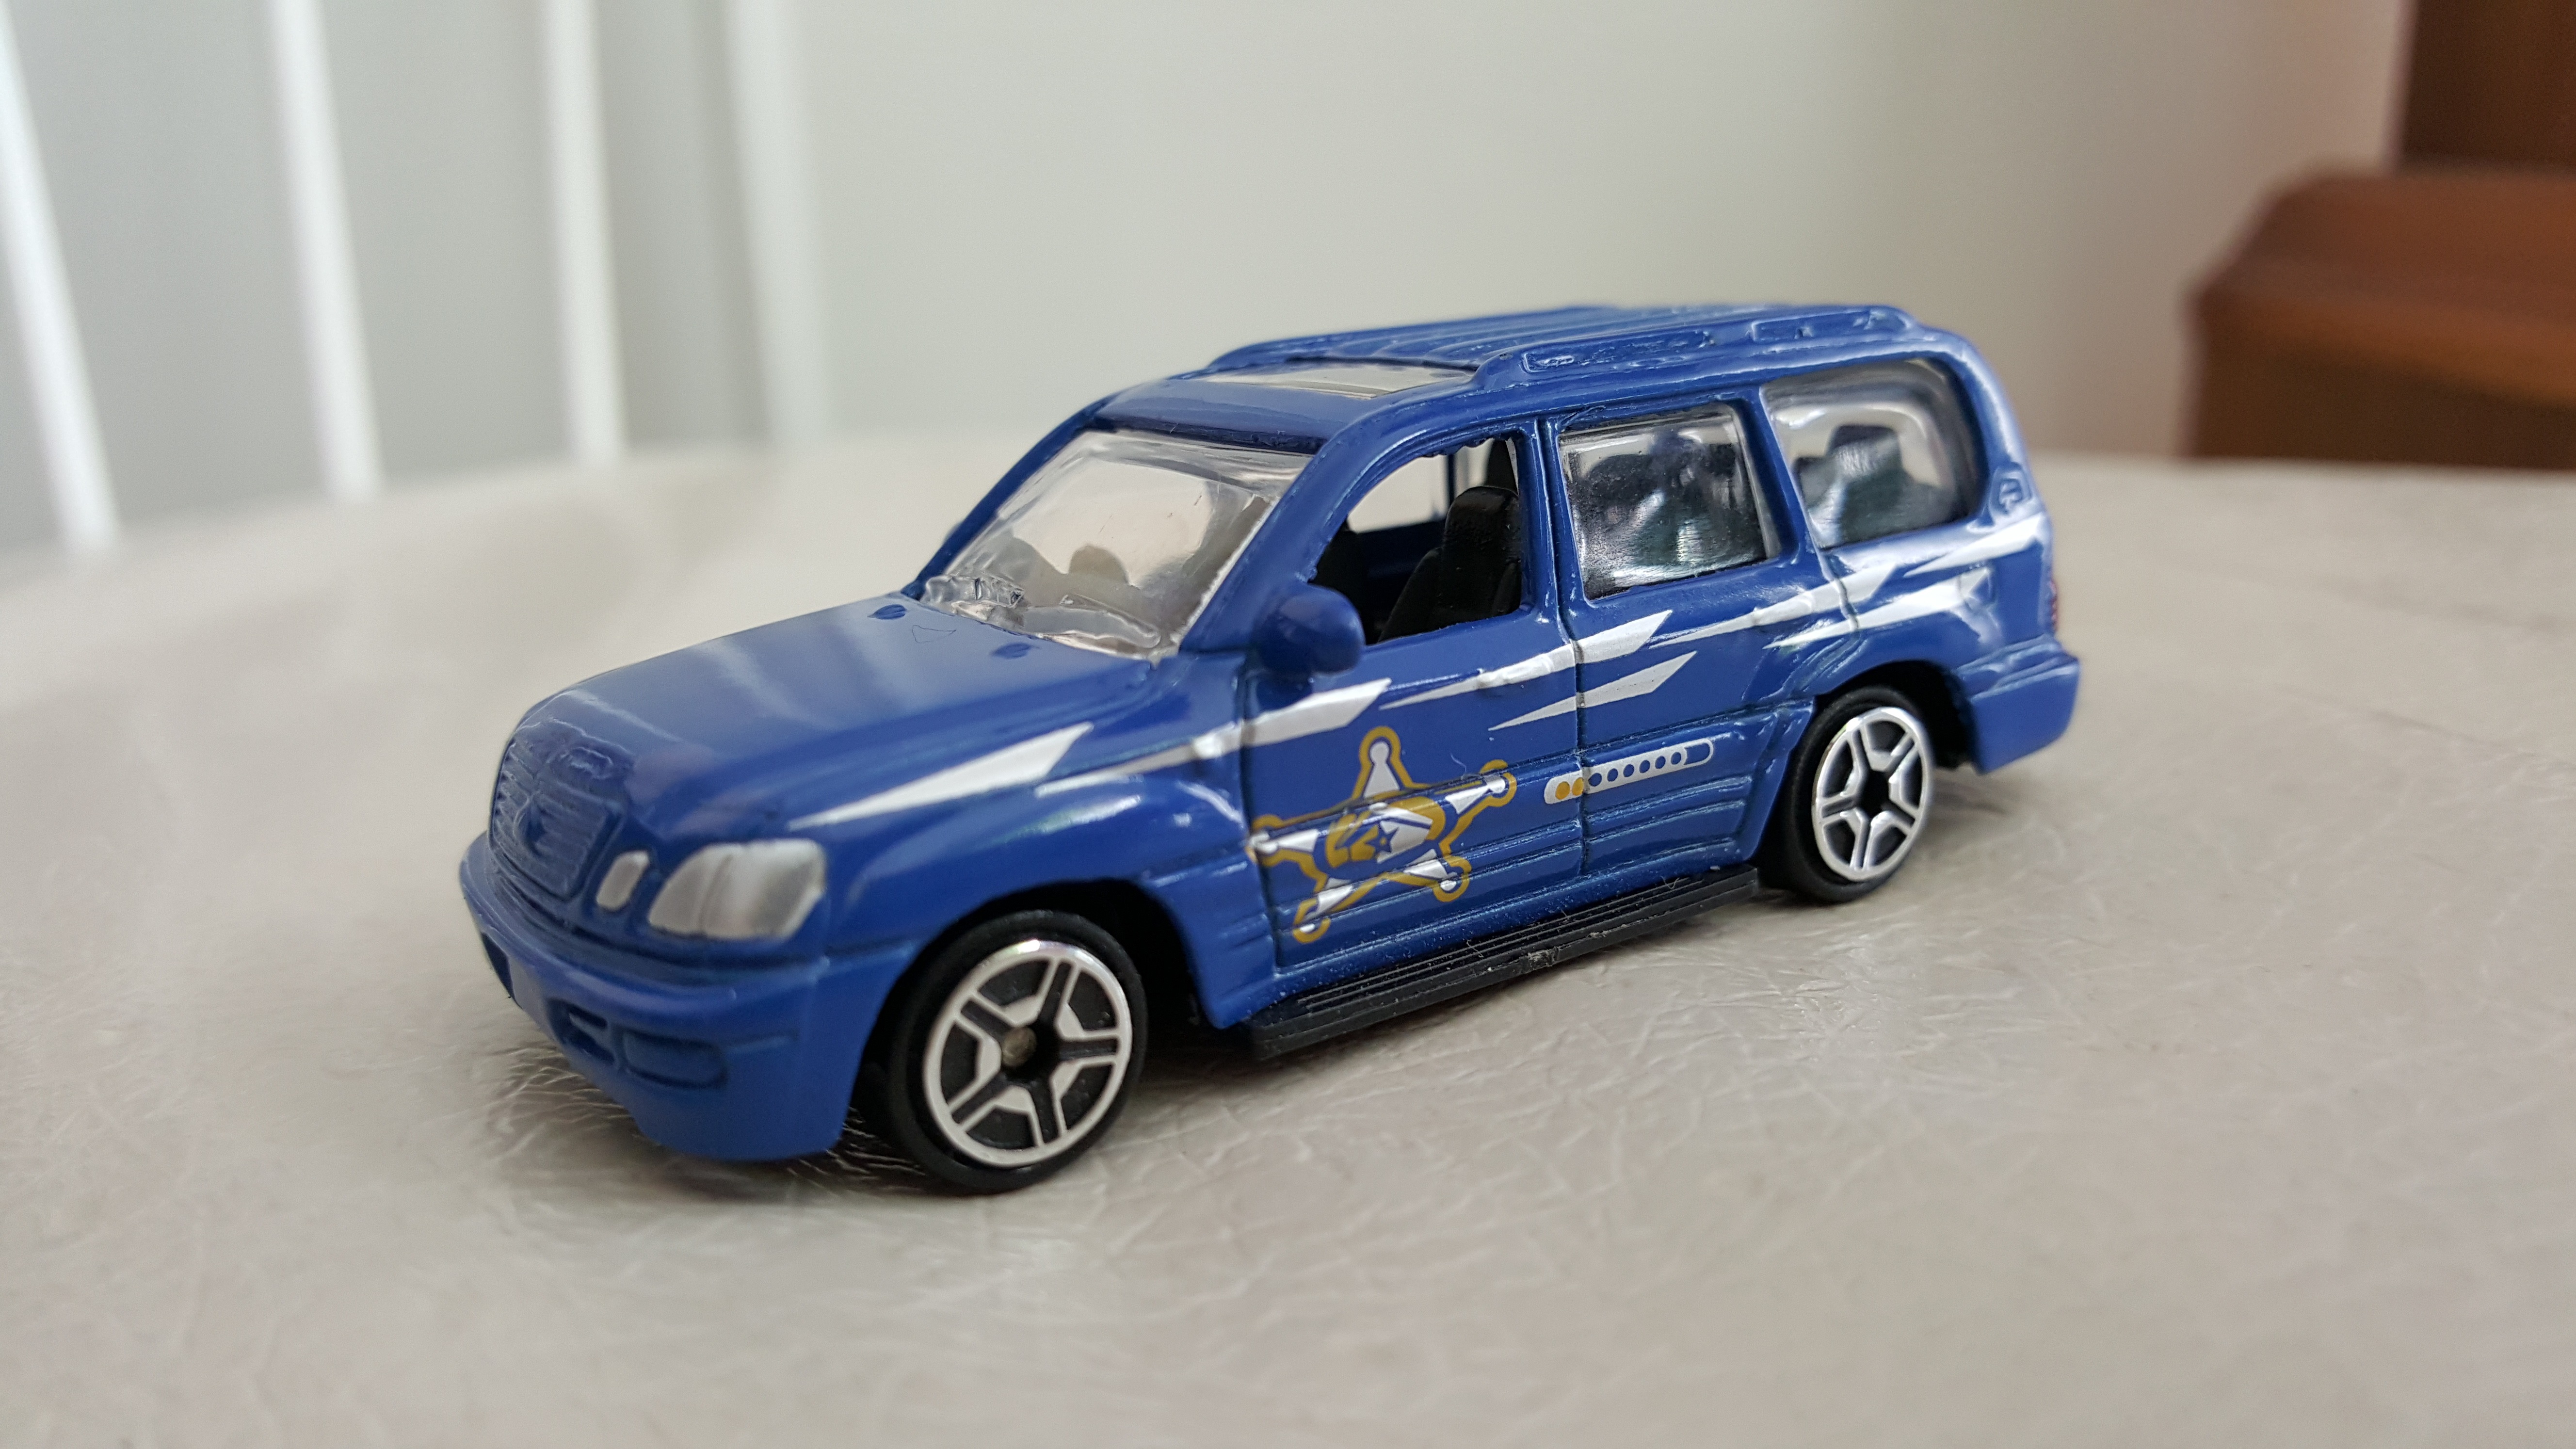
car, wheel, vehicle, machine, blue, toy, police, model car, sport utility vehicle, land vehicle, automobile make, compact sport utility vehicle